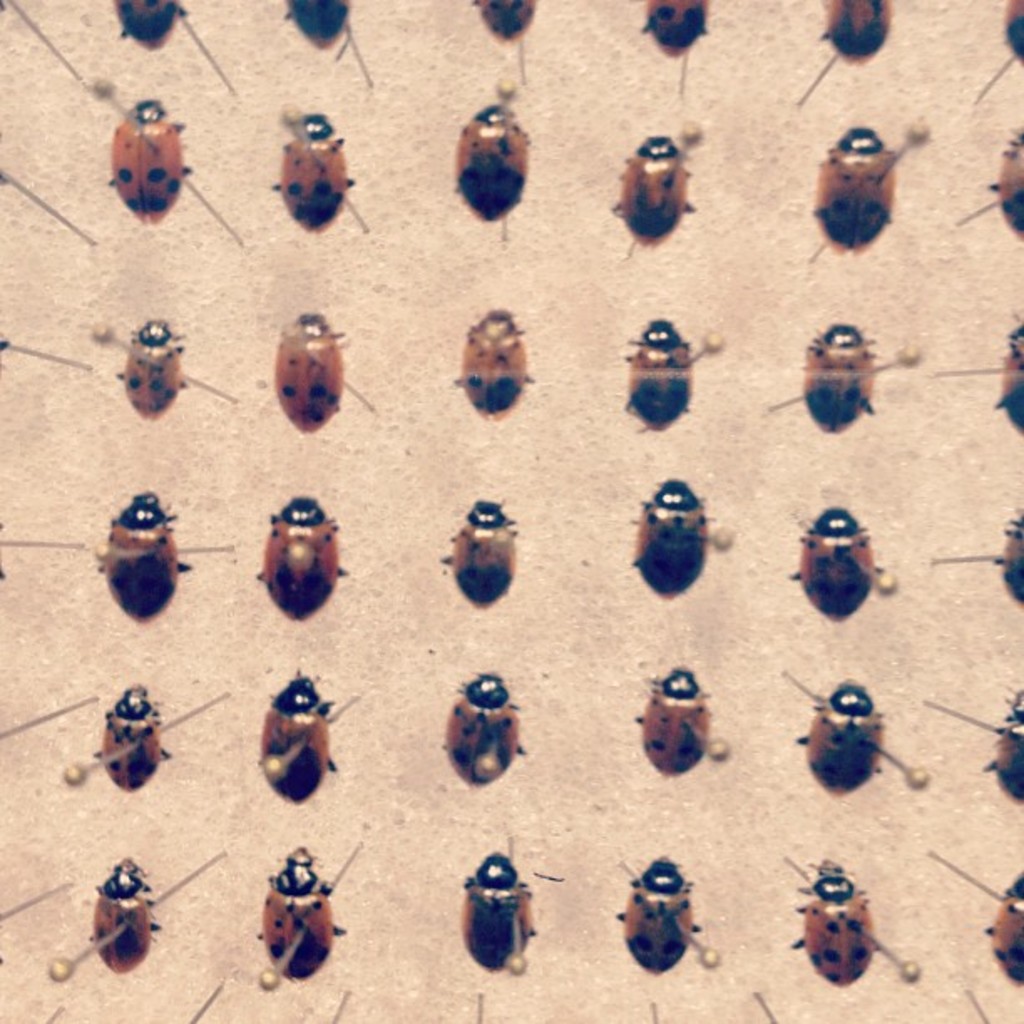
Label: others